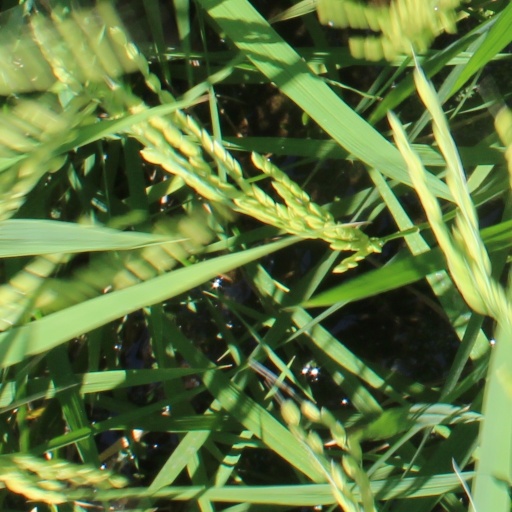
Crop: rice